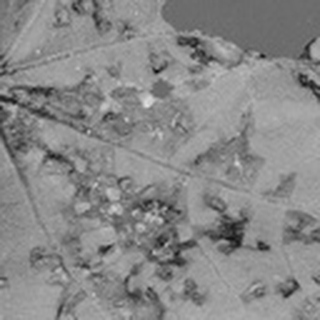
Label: cotton_bacterial_blight